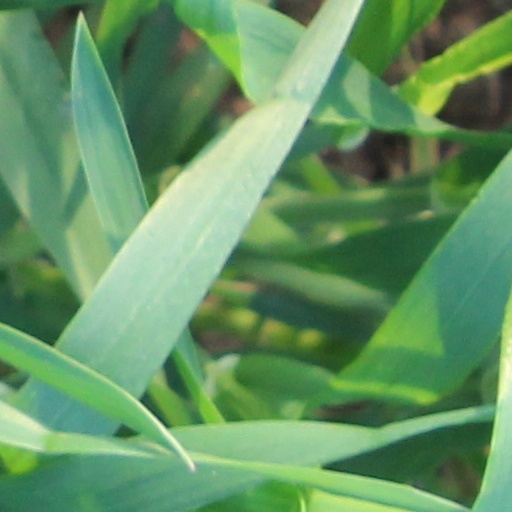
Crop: wheat